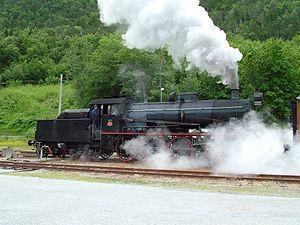
La ligne de Rauma est une ligne de chemin de fer norvégienne de 114,2 km de long qui relie Dombås et Åndalsnes. La ligne n'est pas électrifiée. C'est la seule ligne qui traverse le Comté de Møre og Romsdal. Au départ, il y avait 12 gares et arrêts le long de la ligne, il n'y en a plus aujourd'hui que cinq, dont trois sont desservies. La ligne traverse 103 ponts et 5 tunnels.